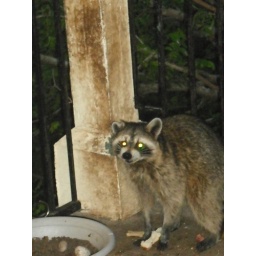
We also hide dog biscuits in the pot for them to scavenge for.